Women's suffrage in Montana

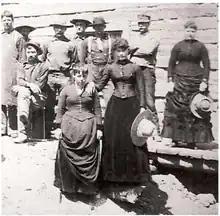
Clara McAdow in 1888 at the Spotted Horse Mill

The women's suffrage movement in Montana started while it was still a territory. The Women's Christian Temperance Union (WCTU) was an early organizer that supported suffrage in the state, arriving in 1883. Women were given the right to vote in school board elections and on tax issues in 1887. When the state constitutional convention was held in 1889, Clara McAdow and Perry McAdow invited suffragist Henry Blackwell to speak to the delegates about equal women's suffrage. While that proposition did not pass, women retained their right to vote in school and tax elections as Montana became a state. In 1895, National American Woman Suffrage Association (NAWSA) came to Montana to organize local groups. Montana suffragists held a convention and created the Montana Woman's Suffrage Association (MWSA). Suffragists continued to organize, hold conventions and lobby the Montana Legislature for women's suffrage through the end of the nineteenth century. In the early twentieth century, Jeannette Rankin became a driving force around the women's suffrage movement in Montana. By January 1913, a women's suffrage bill had passed the Montana Legislature and went out as a referendum. Suffragists launched an all-out campaign leading up to the vote. They traveled throughout Montana giving speeches and holding rallies. They sent out thousands of letters and printed thousands of pamphlets and journals to hand out. Suffragists set up booths at the Montana State Fair and they held parades. Finally, after a somewhat contested election on November 3, 1914, the suffragists won the vote. Montana became one of eleven states with equal suffrage for most women. When the Nineteenth Amendment was passed, Montana ratified it on August 2, 1919. It wasn't until 1924 with the passage of the Indian Citizenship Act that Native American women gained the right to vote.